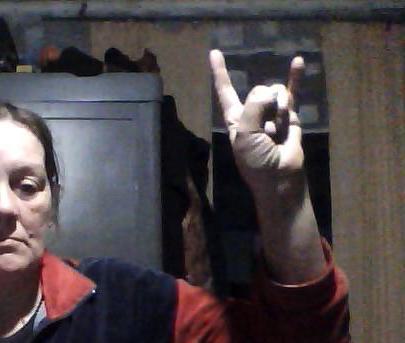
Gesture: rock